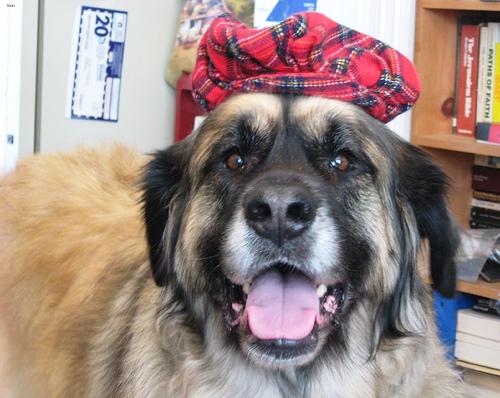
Breed: leonberger